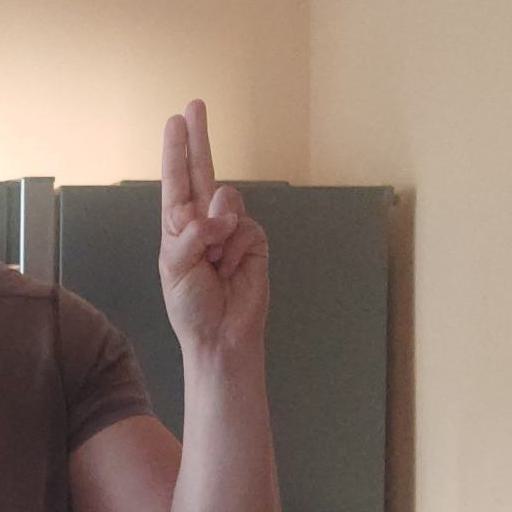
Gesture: two_up